Being Respectable

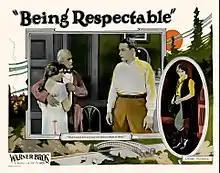
Lobby card

Being Respectable is a 1924 American drama film directed by Phil Rosen and written by Dorothy Farnum. The film stars Marie Prevost, Monte Blue, Louise Fazenda, Irene Rich, Theodore von Eltz and Frank Currier. The film was released by Warner Bros. on July 1, 1924.